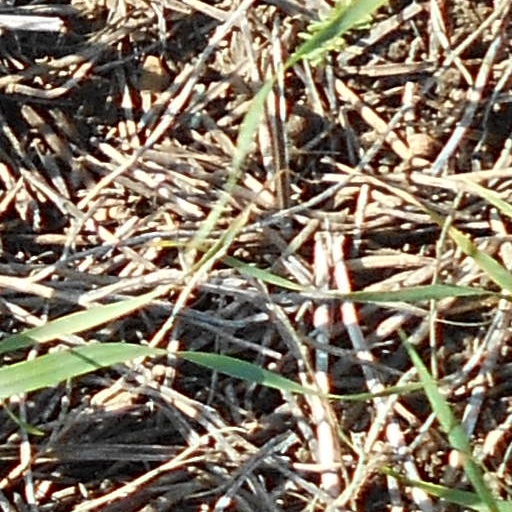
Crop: wheat